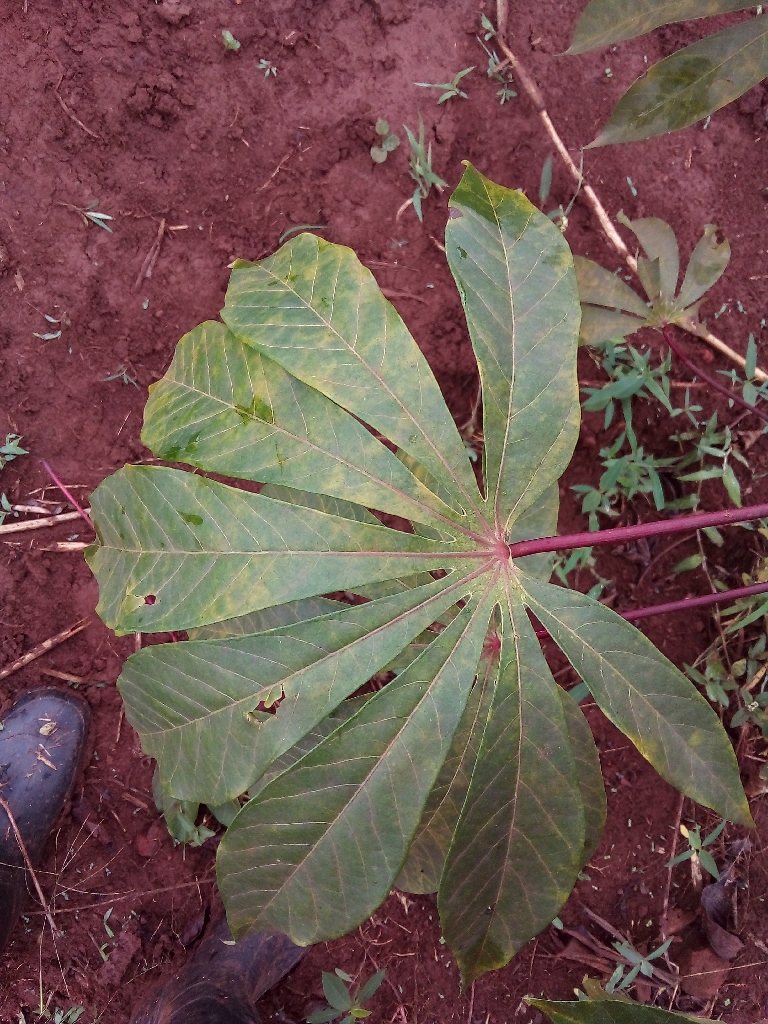
Label: cassava brown streak disease (cbsd)